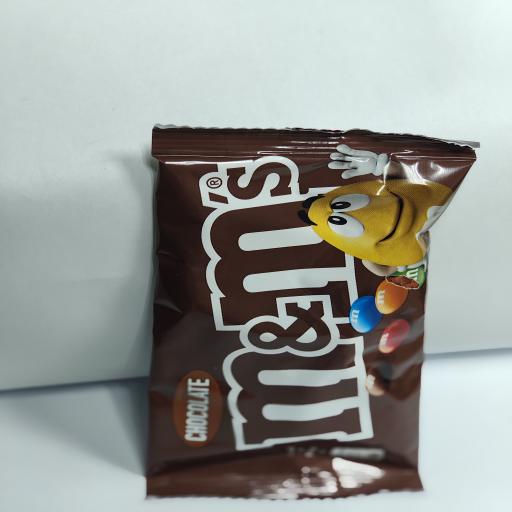
Label: plastics